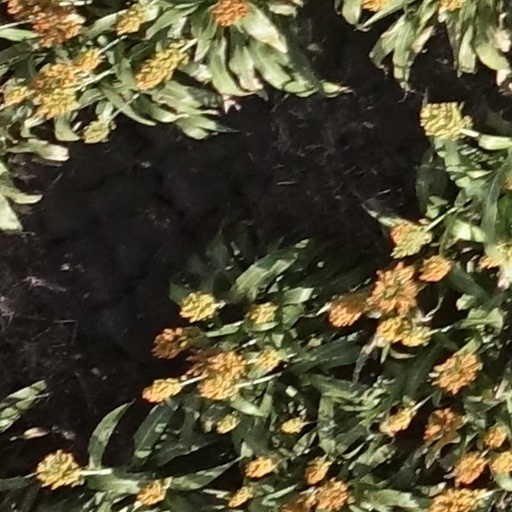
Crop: sorghum